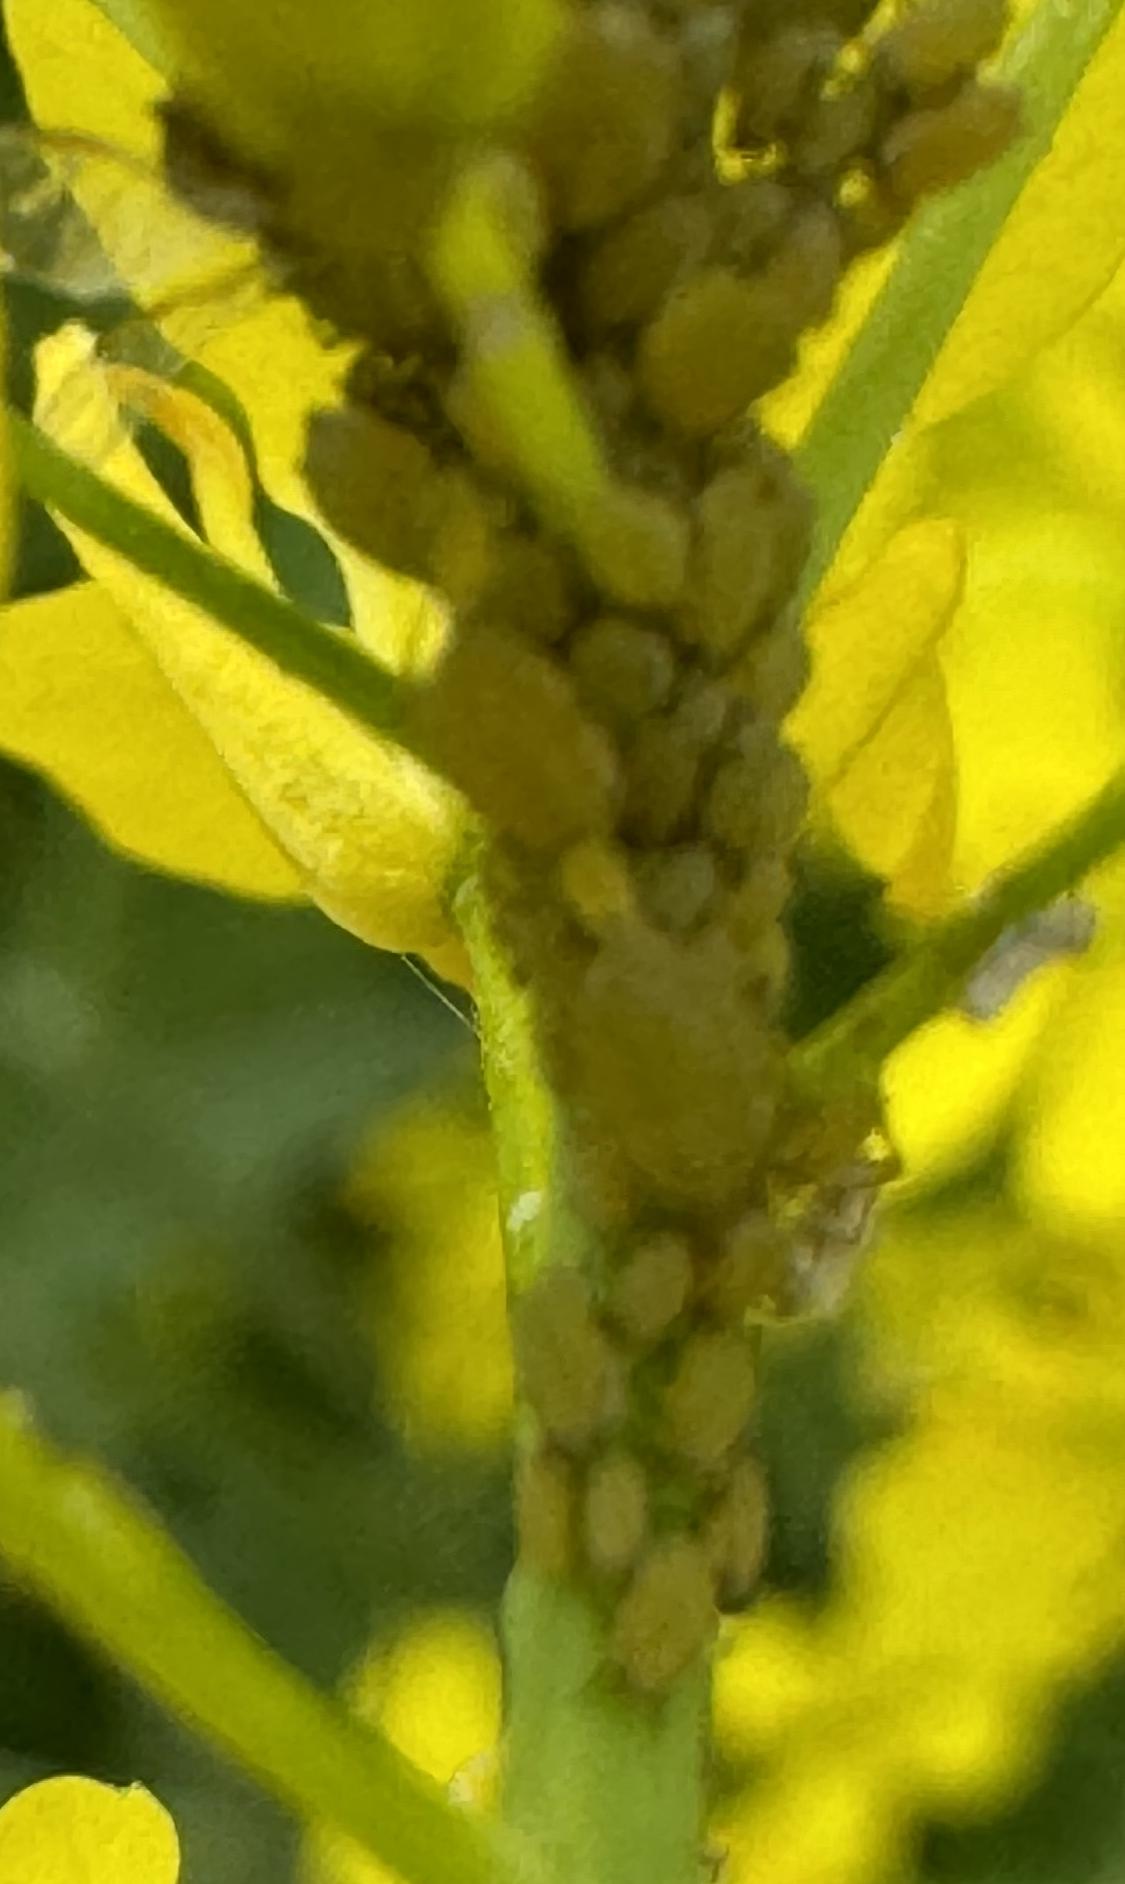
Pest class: turnip_aphid